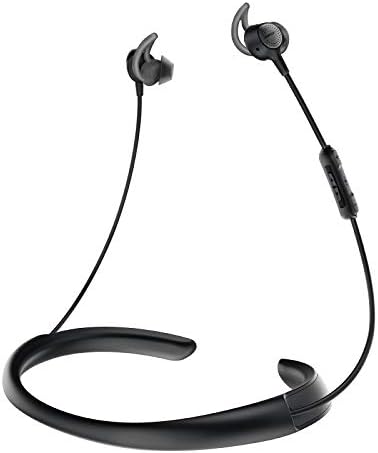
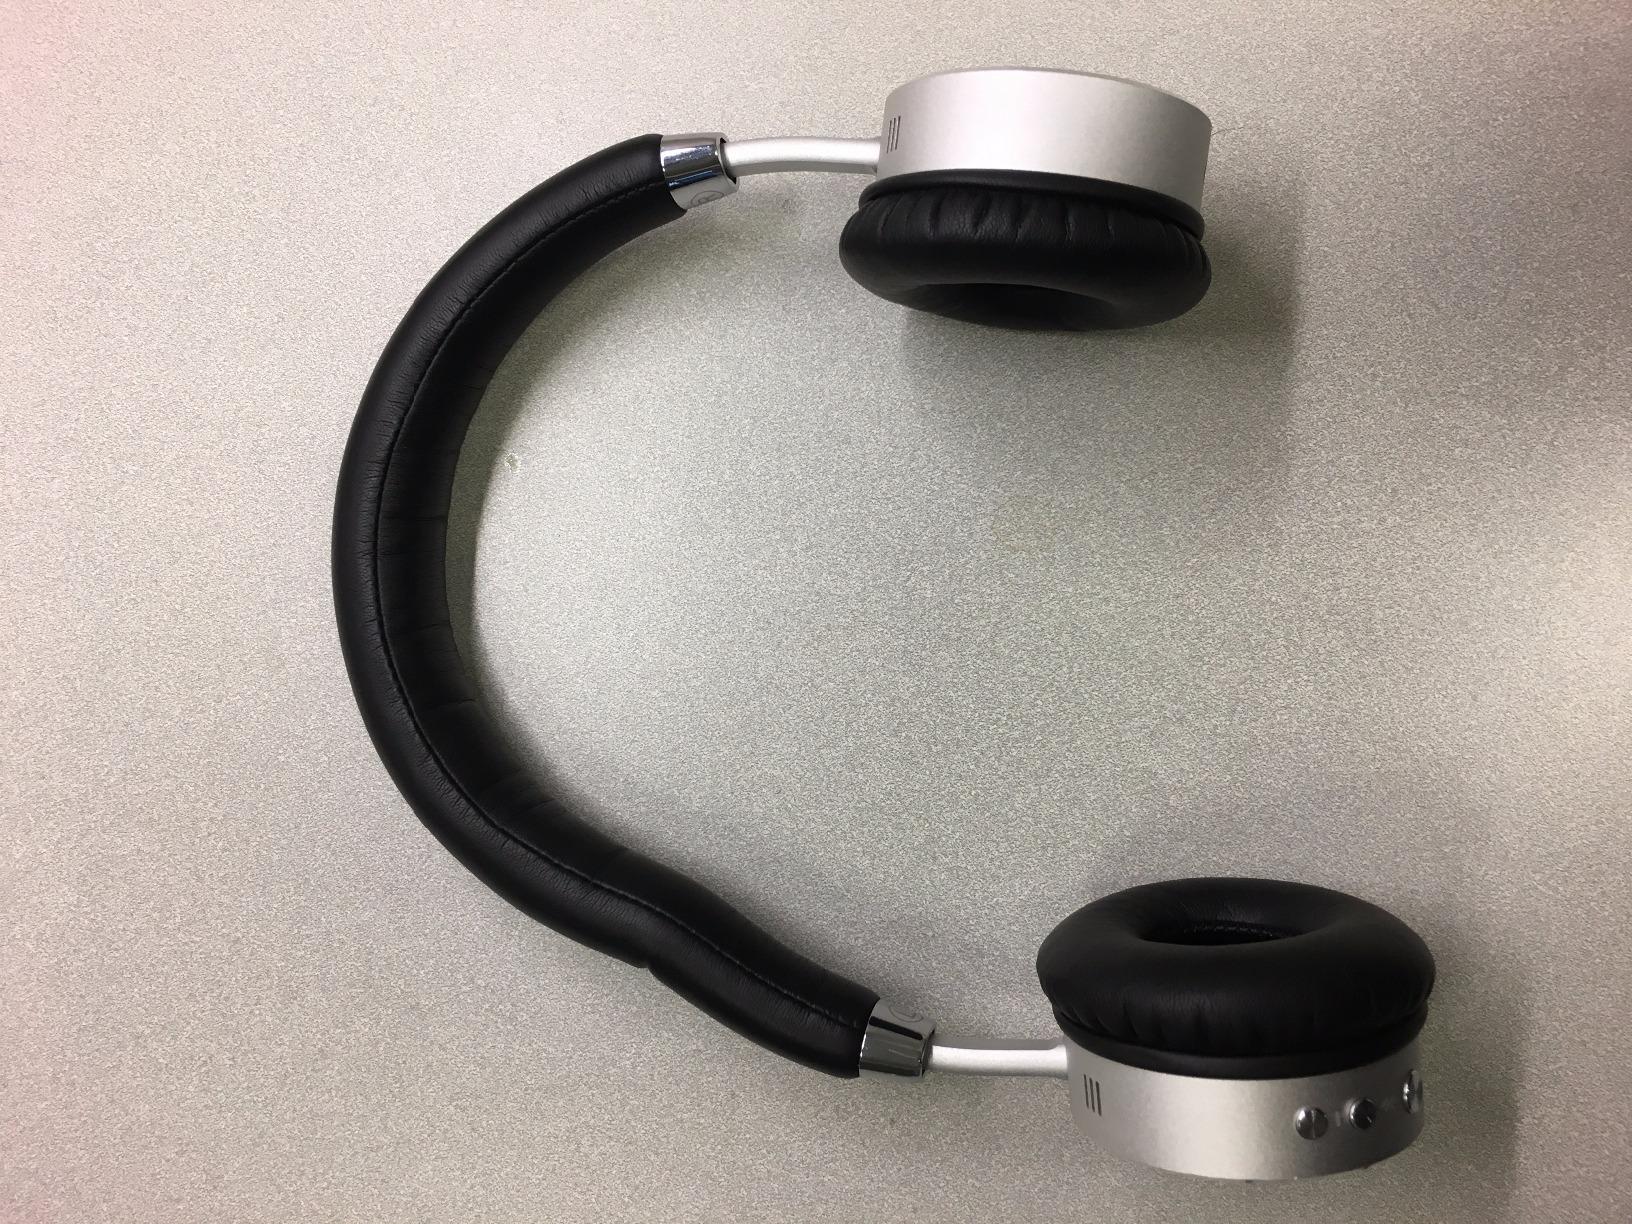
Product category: headphones
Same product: no